Along the River During the Qingming Festival

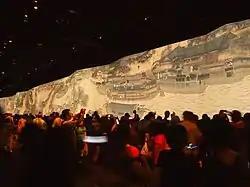
The digital "River of Wisdom", on display at the World Expo 2010.

The renown of the painting has notably led to queues of several hours long during the rare occasions of its display in public exhibitions.